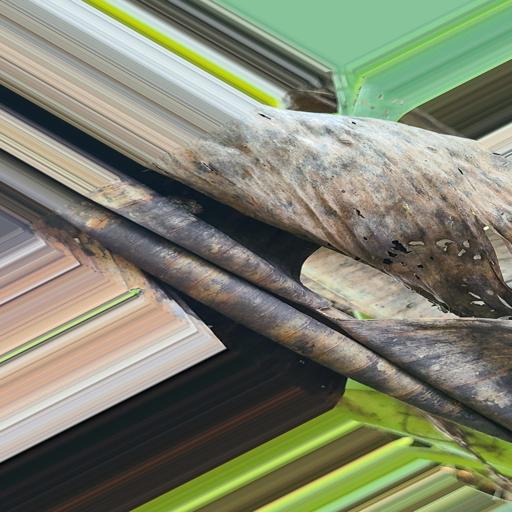
Label: moko_disease